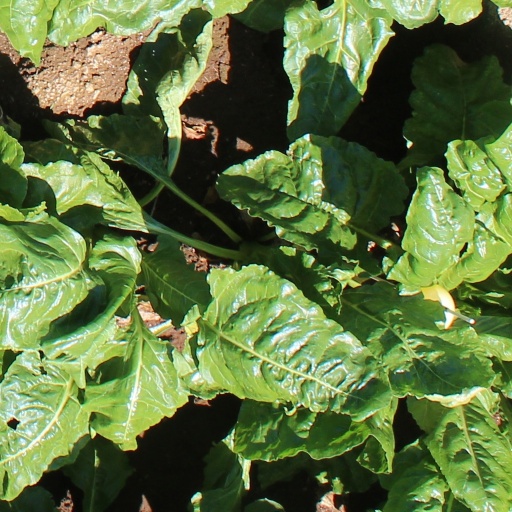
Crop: sugar beet